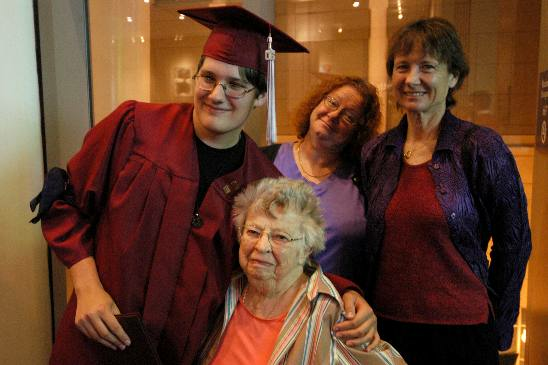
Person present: Yes